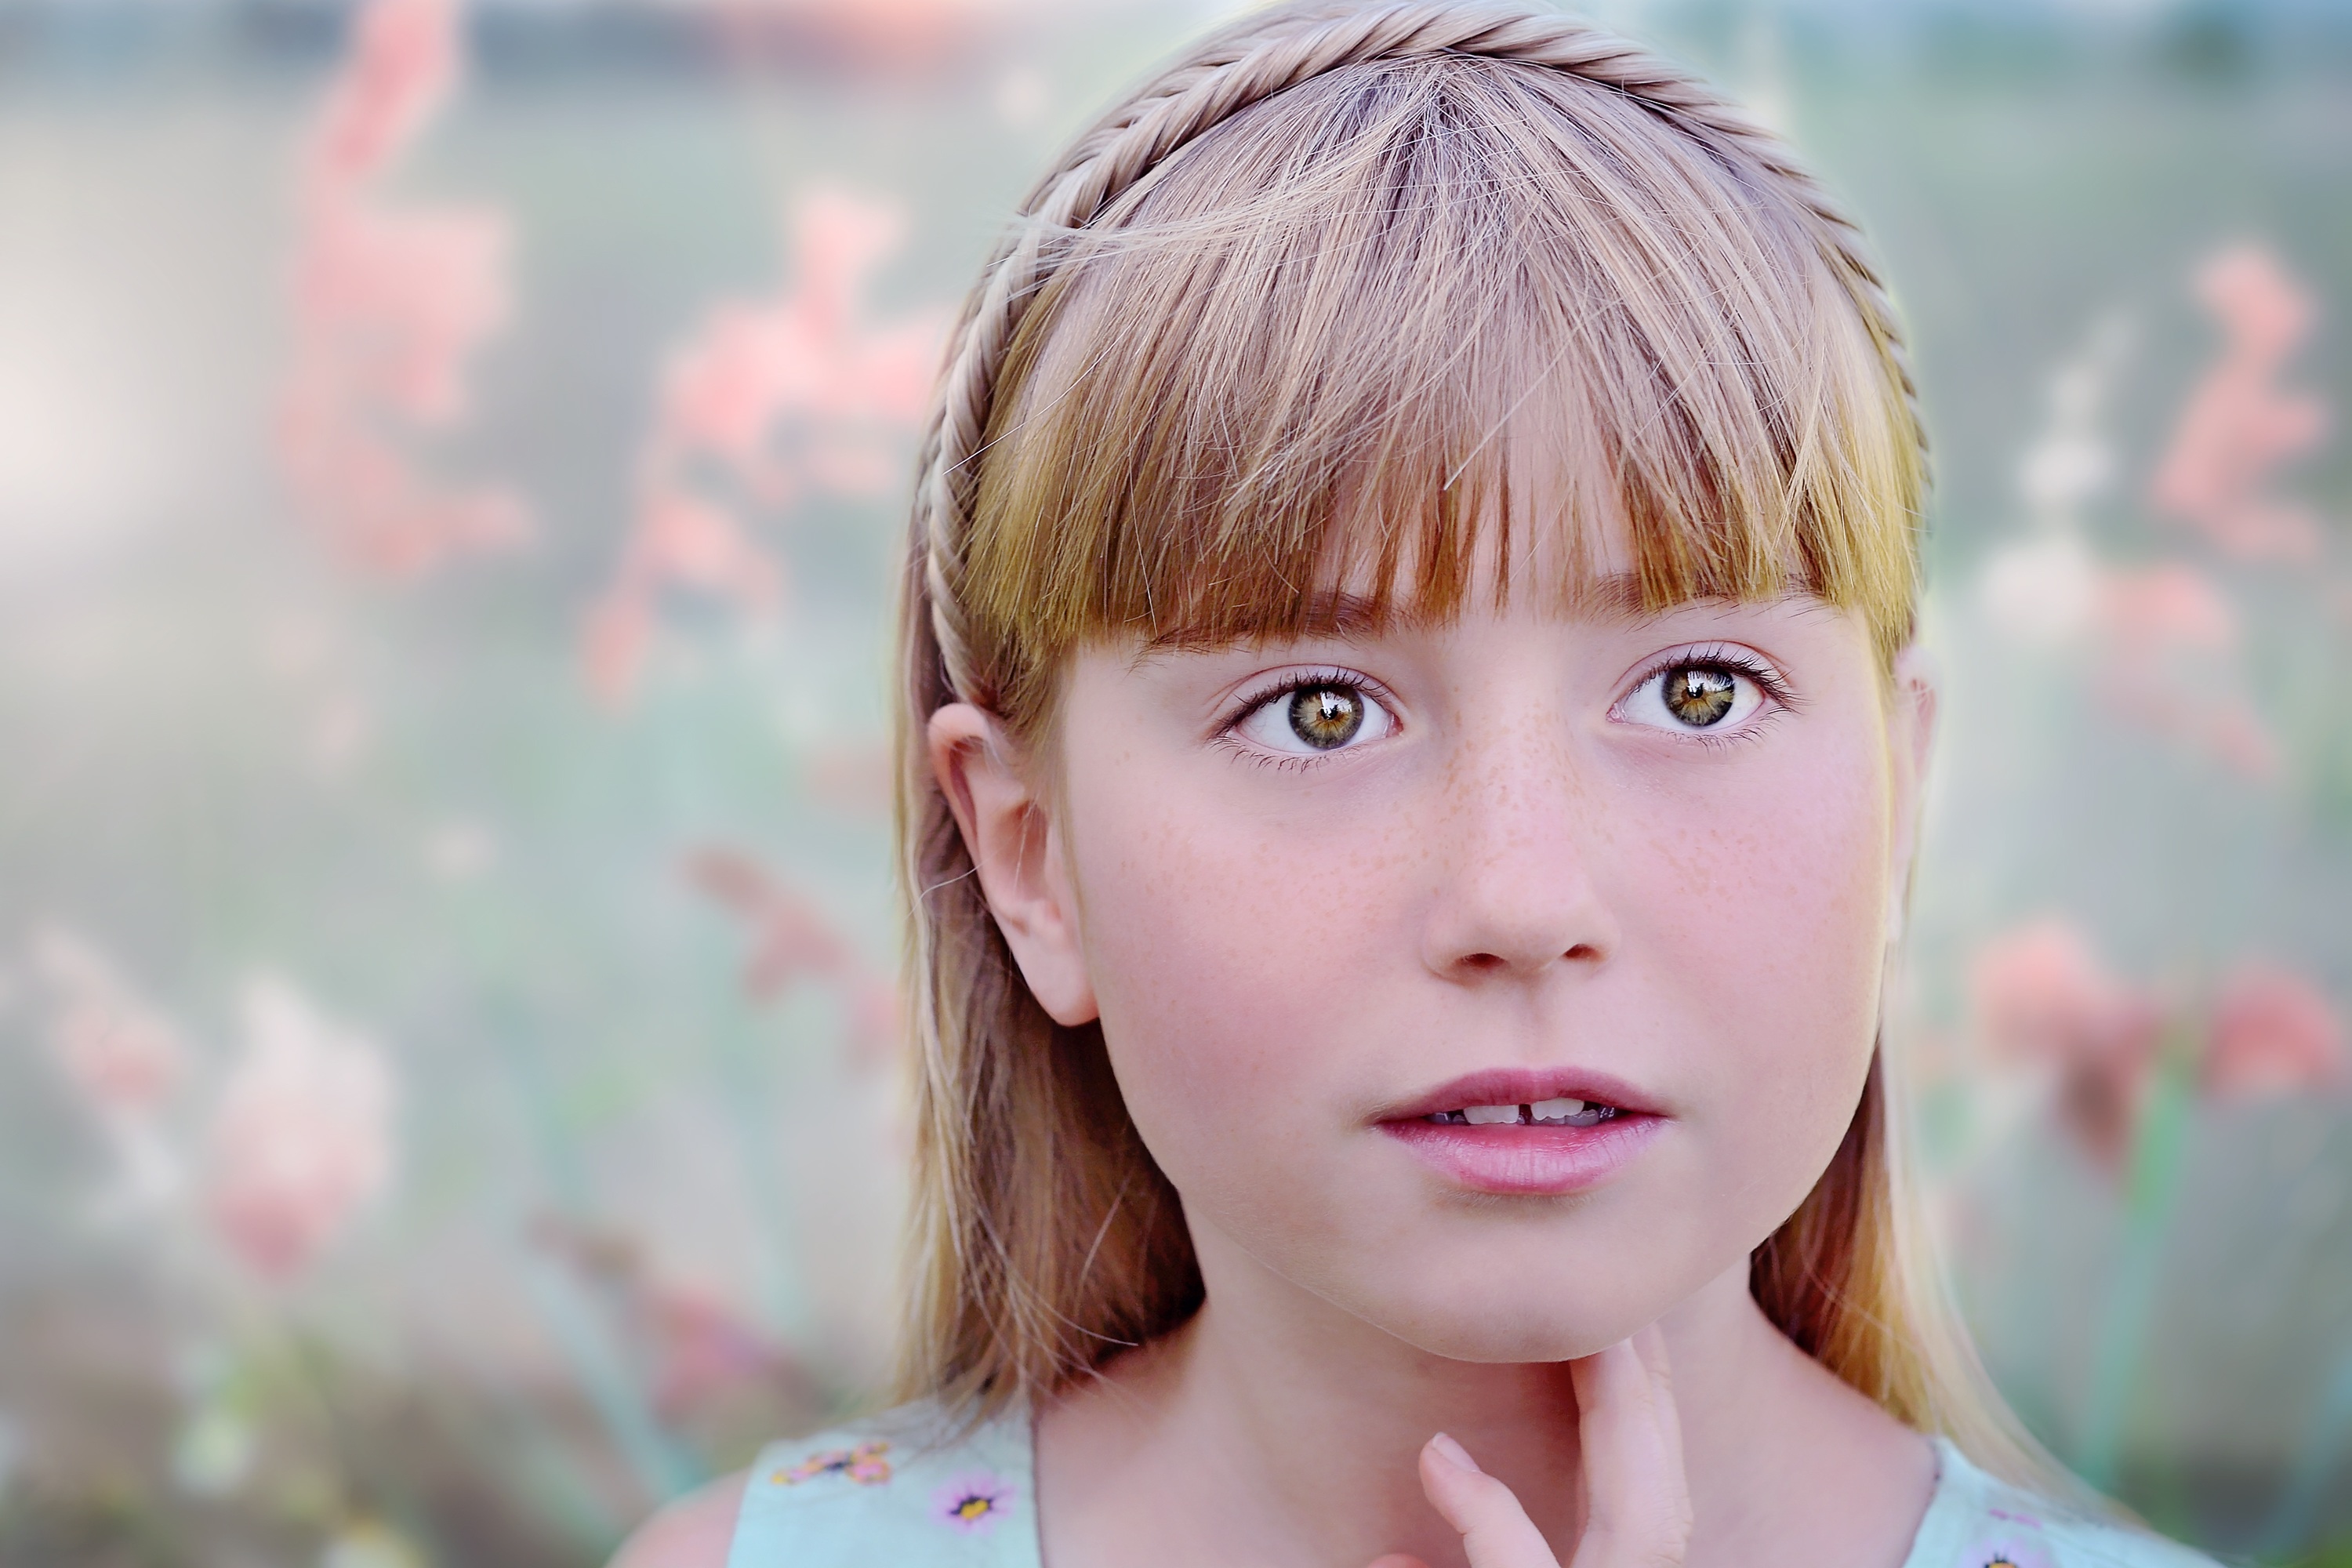
person, girl, hair, photography, flower, view, female, portrait, model, spring, color, child, human, lady, pink, close, facial expression, hairstyle, smile, close up, face, nose, infant, toddler, eye, head, skin, beauty, blond, pretty, organ, sweetness, emotion, portrait photography, child model